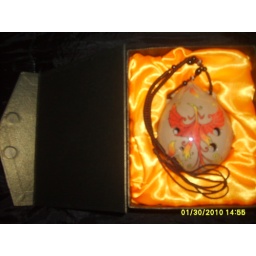
Fire bird in box